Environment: real
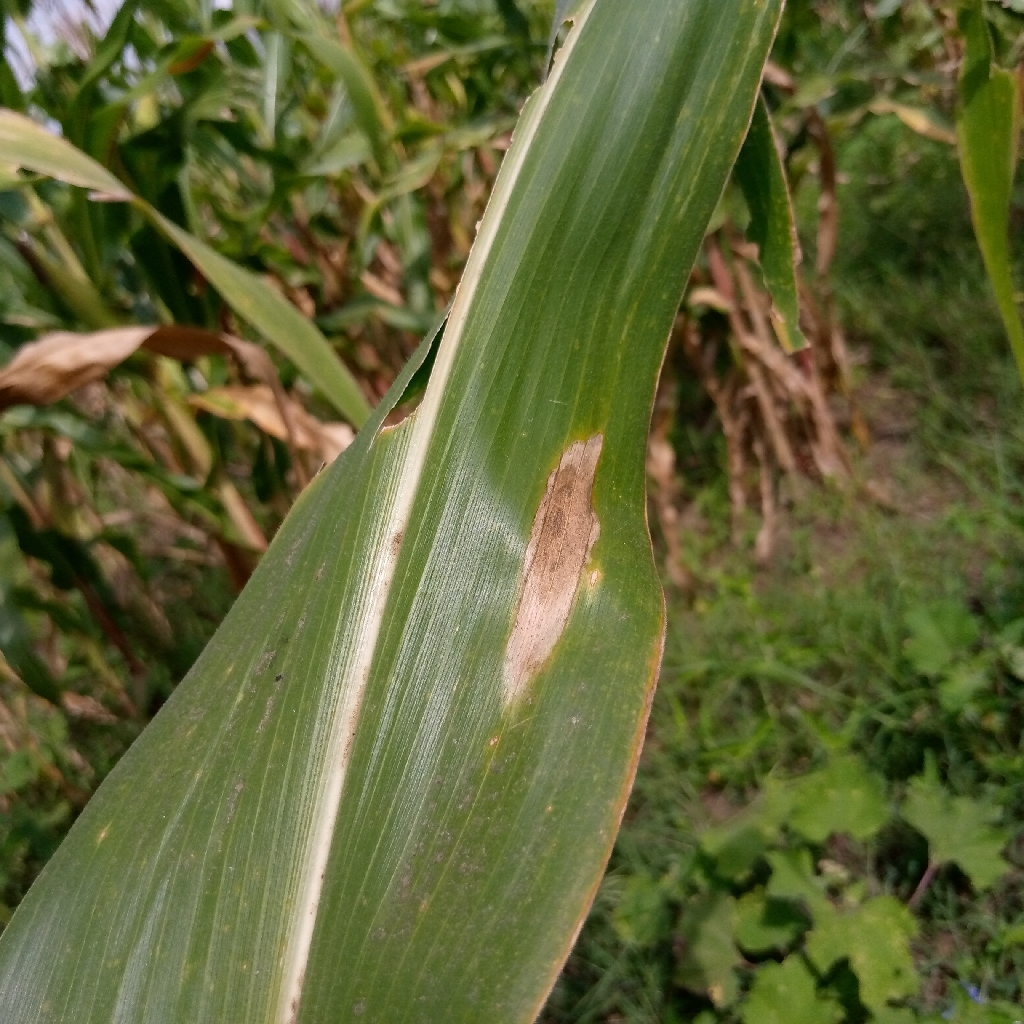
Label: northern_corn_leaf_blight